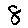
Label: 8